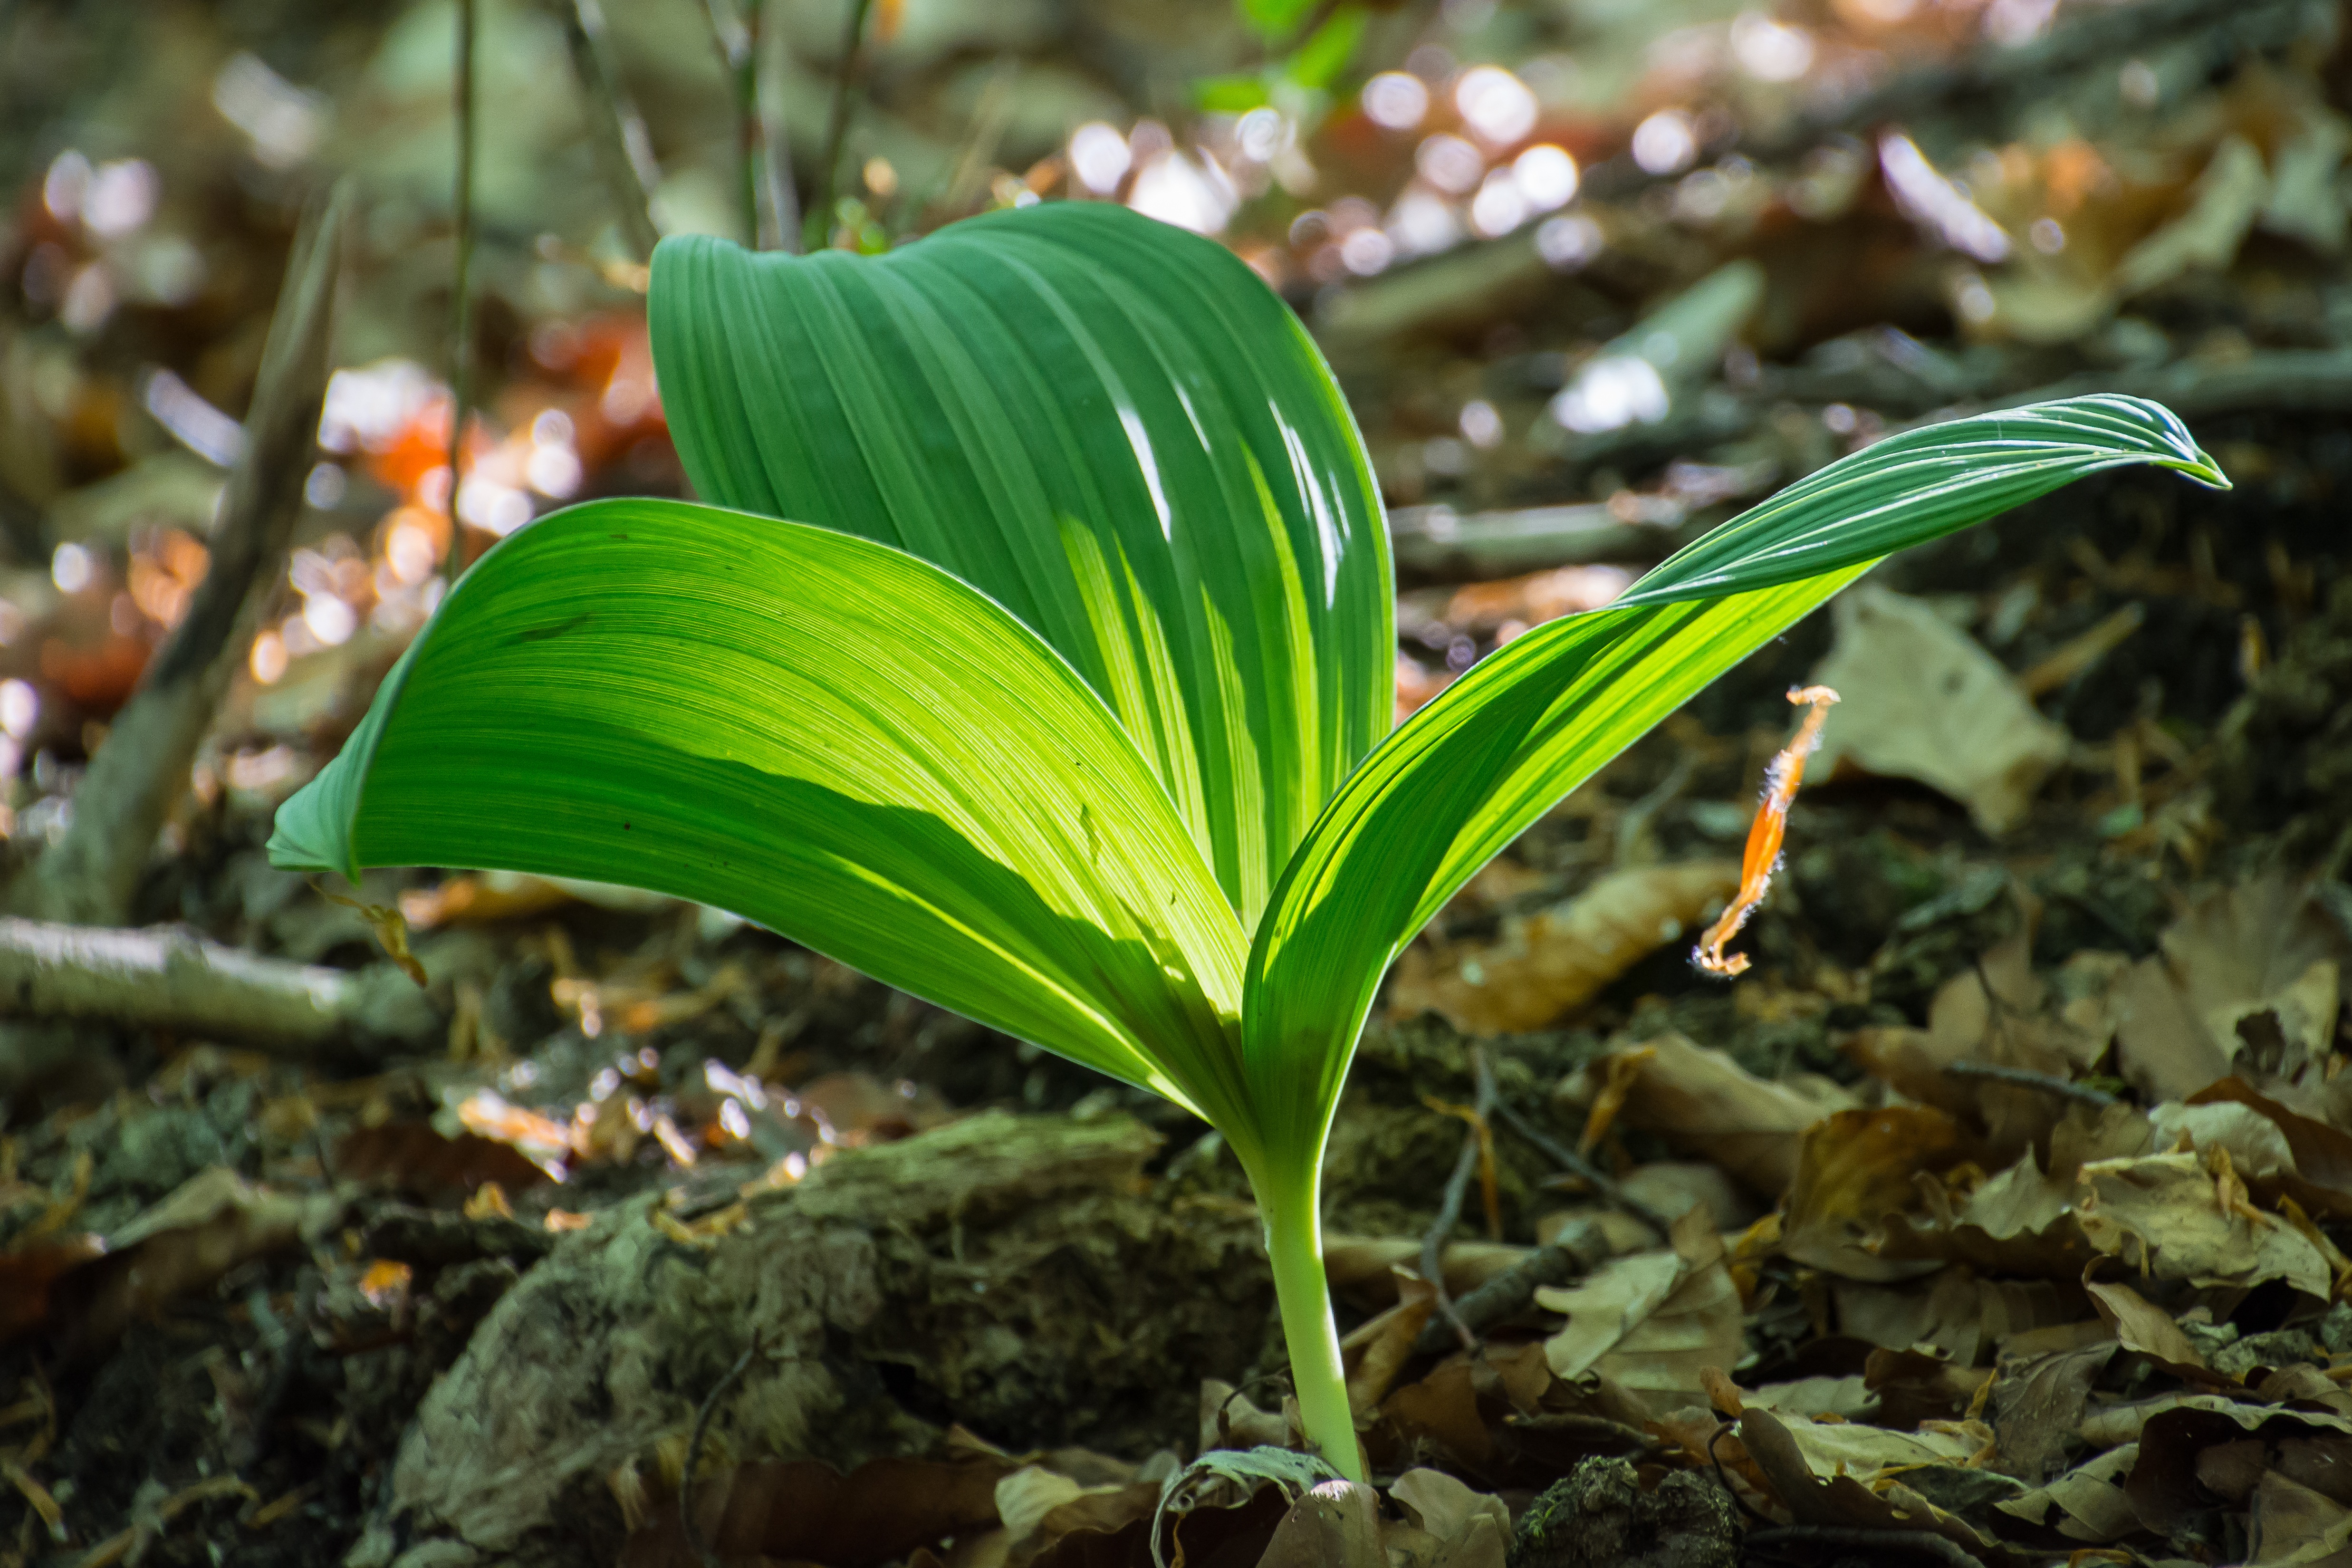
tree, nature, forest, grass, plant, leaf, flower, green, jungle, autumn, botany, garden, flora, wildflower, leaves, rainforest, tropics, arum, macro photography, green leaf, flowering plant, shadow play, plant stem, land plant